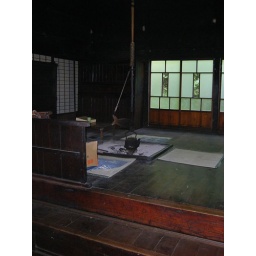
Some photos from Yamaguchi-san's summer house in the mountains outside of Nagano.